Mikosdpuszta

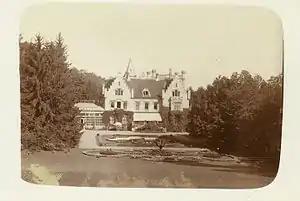
Mikosdpuszta around the end of the 19th century

Mikosdpuszta is the former family estate and mansion of the Mikos family near the village of Mikosszéplak in Vas County, Hungary. It is one of the most important Gothic Revival mansions in Transdanubia.